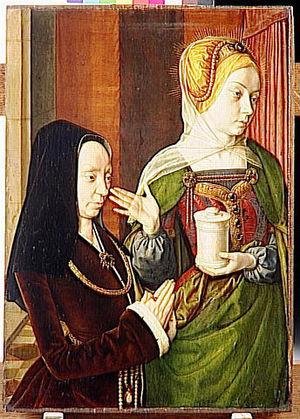
Portrait présumé de Madeleine de Bourgogne, dame de Laage, présentée par Sainte Madeleine. Peint par Jean Hey.
Formant la transition entre l'art gothique et la Première Renaissance, le style Louis XII est le résultat des guerres d'Italie de Charles VIII et de Louis XII mettant alors la France en rapport direct avec la Renaissance artistique italienne. D'une façon générale, la structure reste française, seul le décor change et devient italien.
Jean Hey, également connu comme Le Maître de Moulins et Jean Hay, est un peintre, dessinateur de cartons et enlumineur français actif entre 1475 et 1505.